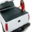
Label: pickup_truck